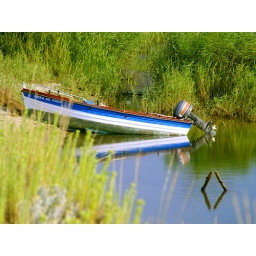
it's never one boat in the river